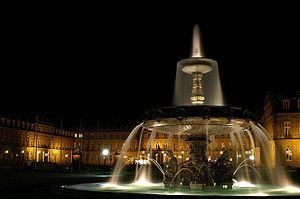
Stuttgart /ˈʃtutɡaʁt/ est la capitale du Land de Bade-Wurtemberg, dans le Sud de l'Allemagne. Sixième plus grande ville d'Allemagne, Stuttgart a une population de 613 392 habitants tandis que la région métropolitaine de Stuttgart en compte 5,3 millions.